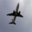
Label: airplane